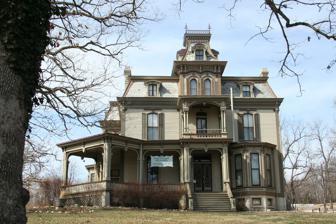
Building: John Garth House
Country: United States of America
Year built: 1871
Historic house in Missouri, United States United States historic place John Garth House U.S. National Register of Historic Places John Garth House, March 2011 Show map of Missouri Show map of the United States Location South of Hannibal off U.S. Route 61, near Hannibal, Missouri Coordinates 39°40′10″N 91°24′33″W / 39.66944°N 91.40917°W / 39.66944; -91.40917 Area 38 acres (15 ha) Built c. 1871 ( 1871 ) Architectural style Second Empire NRHP reference No. 77000813 Added to NRHP July 11, 1977 John Garth House , also known as Woodside Place , is a historic home located near Hannibal , Ralls County, Missouri .  It was built about 1871, and is a 2 + 1 ⁄ 2 -story, Second Empire style frame dwelling.  It measures approximately 99 feet by 54 feet and sits on a limestone block foundation. It features mansard roofs , projecting tower, four porches, and two semi-octagonal bay windows. It was built as a summer home for John H. Garth a prominent local citizen of Hannibal, Missouri and friend of Samuel Clemens . It is operated as Garth Woodside Mansion Bed and Breakfast Inn. It was listed on the National Register of Historic Places in 1977. References